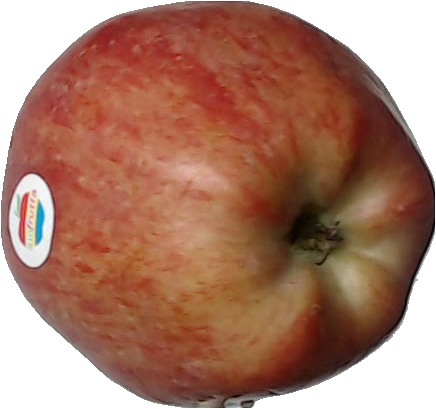
Label: apple_red_1